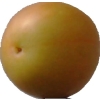
Label: cherry_wax